Swedish nuclear weapons program

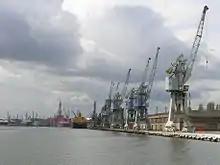
Harbour and shipyard in Gdańsk - were considered as a potential target on the Baltic Sea

In military studies concerning the deployment of nuclear weapons, Swedish plans focused on bombs dropped by ground-attack aircraft. The Swedes planned to have a relatively small number of tactical nuclear weapons; the Saab 36 bomber was supposed to be able to carry an 800 kg free falling nuclear weapon, but development of the aircraft was cancelled in 1957. Thus, it was the Air Force's most modern fighter-bomber that was intended to carry nuclear weapons as well as other weaponry. Had the program followed its original schedule, the Saab A32 Lansen would have been the relevant platform. According to the revised schedule in which nuclear weapons would have appeared first in the 1970s, the AJ 37 Viggen would have also been relevant.